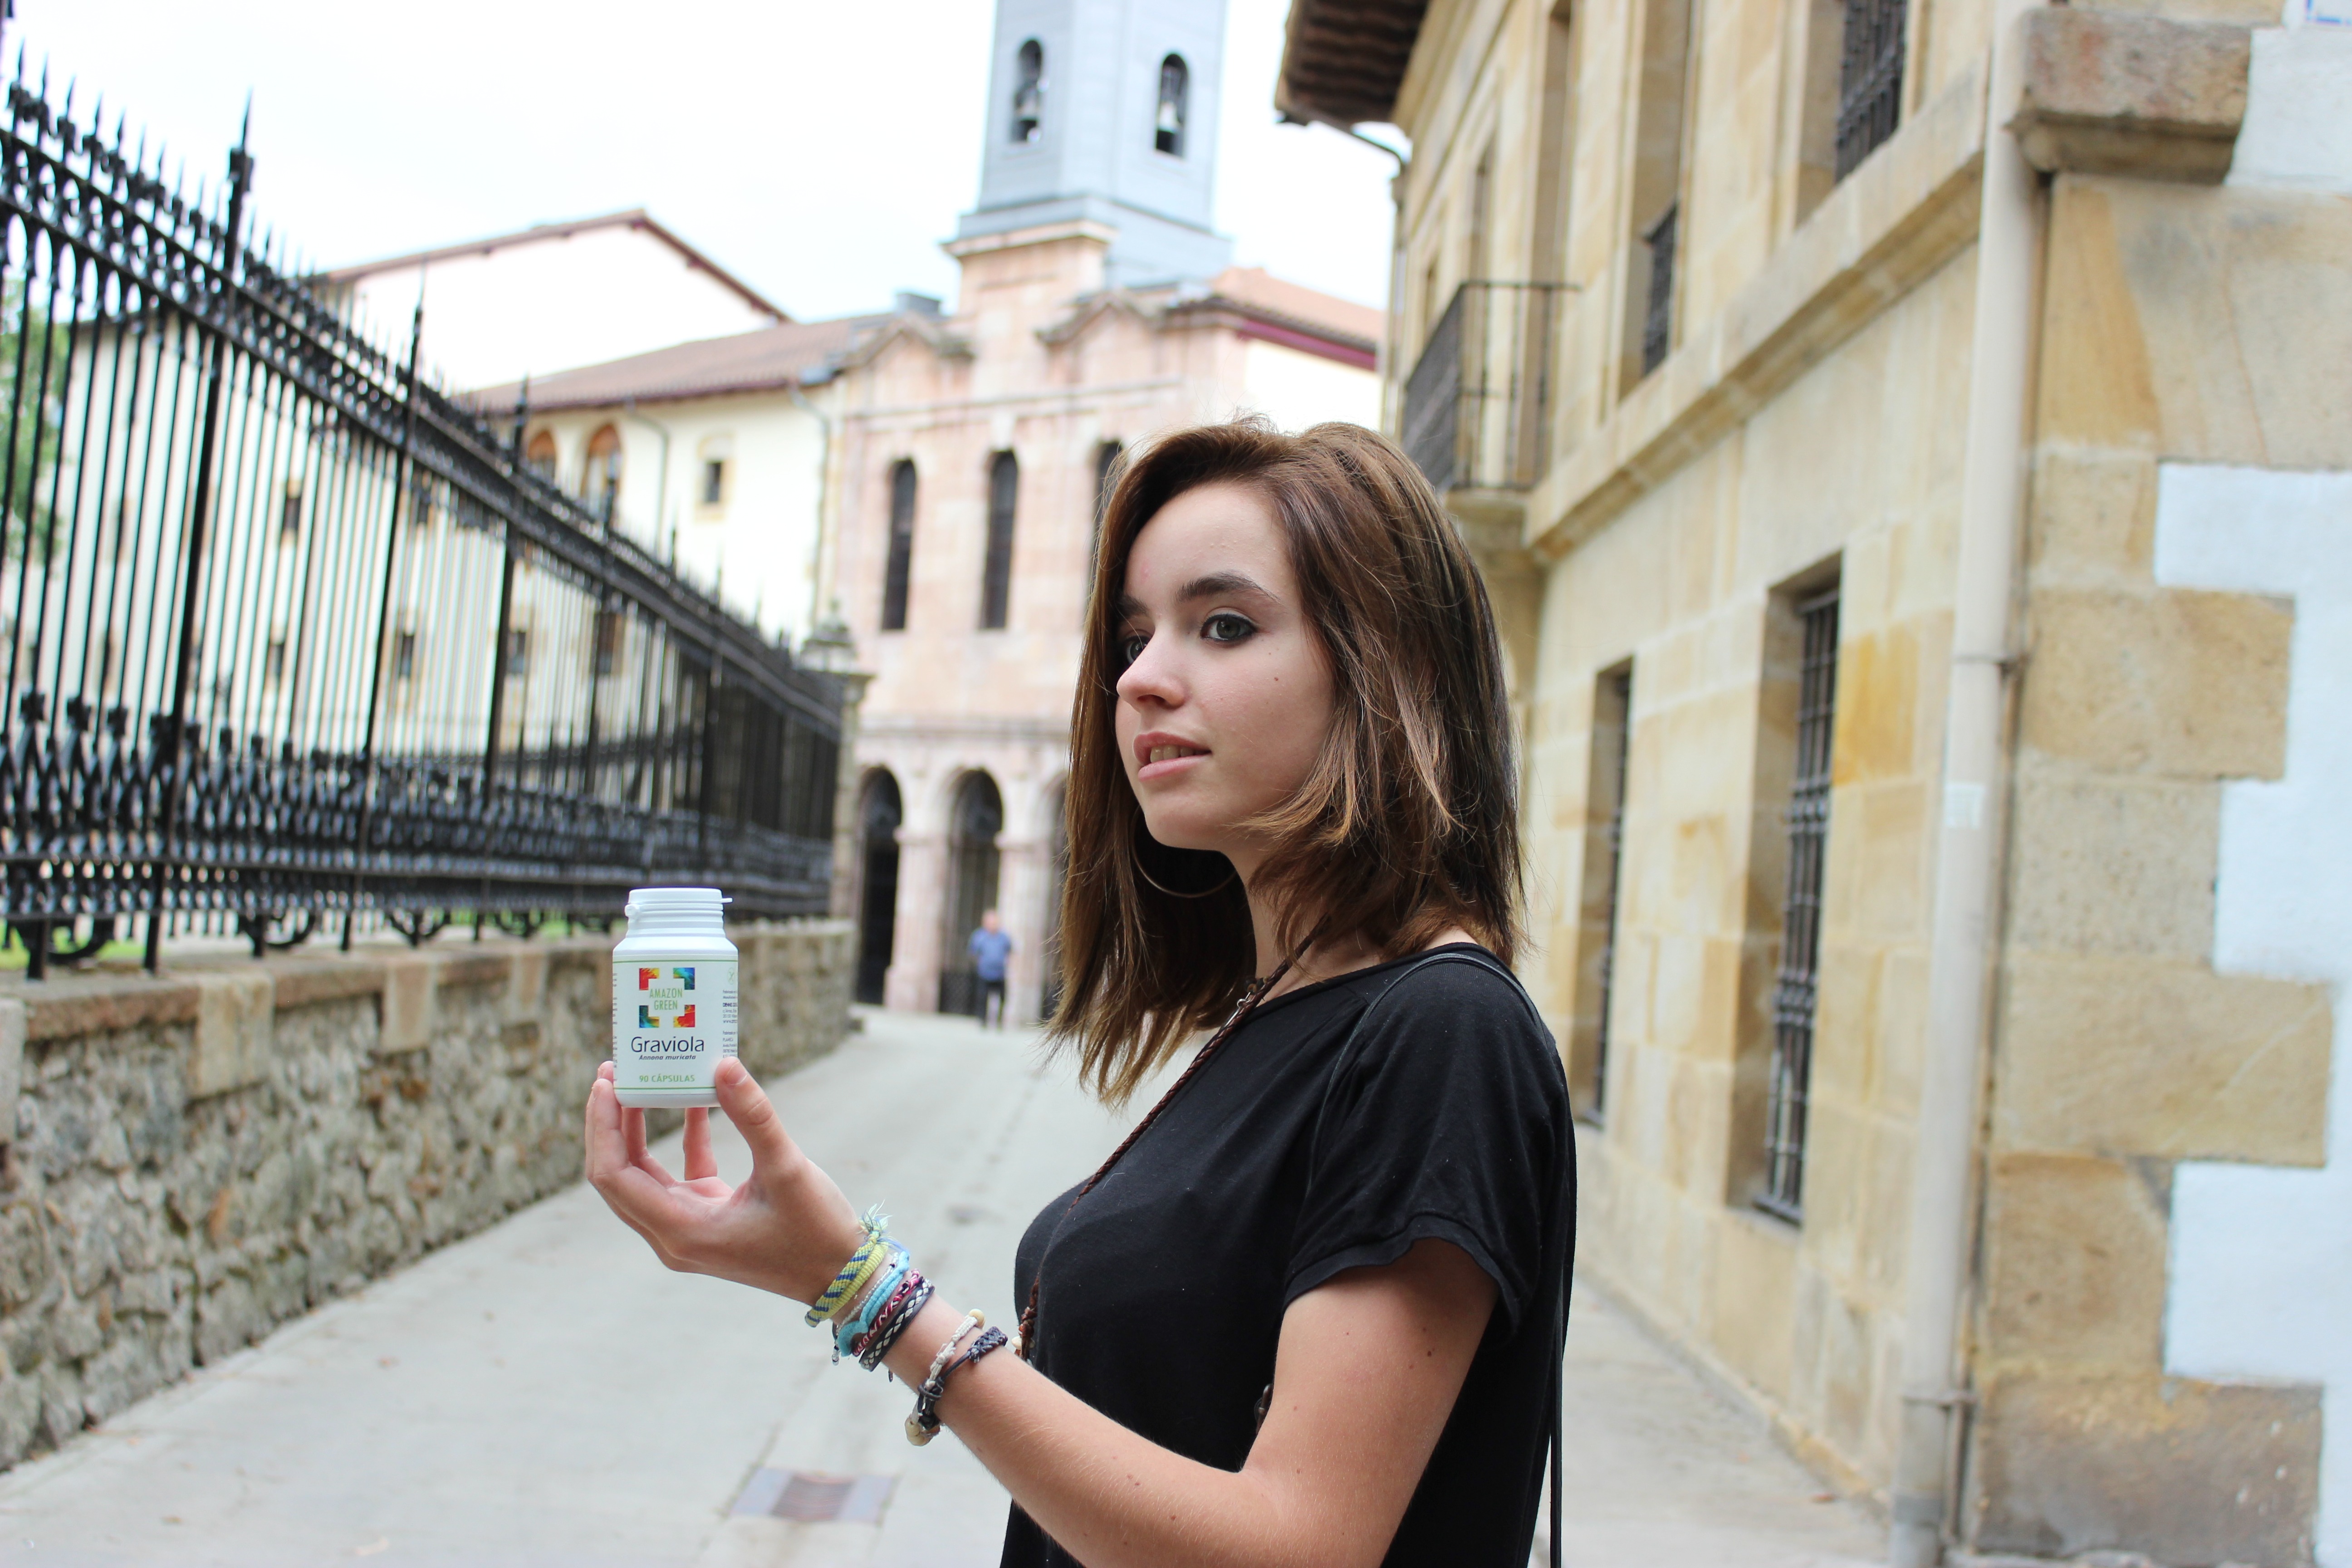
girl, model, spring, fashion, face, dress, women, photograph, snapshot, beauty, photo shoot